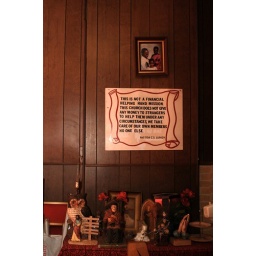
sign in church interior